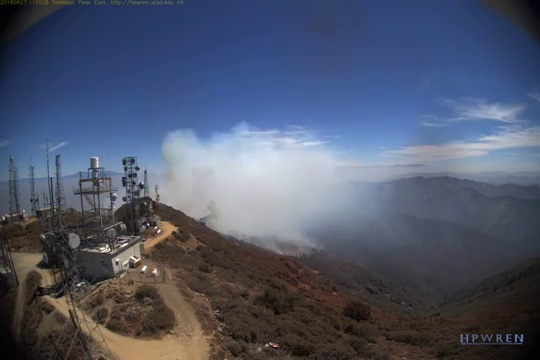
Fire: no
Smoke: yes